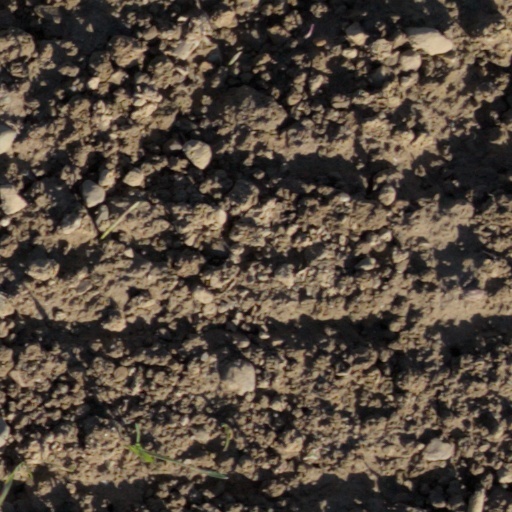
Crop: wheat